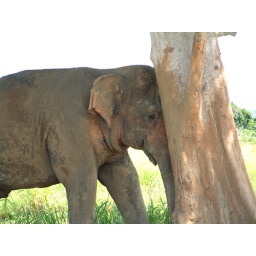
This lone bull elephant was fast asleep in the shade under a tree as we approached.